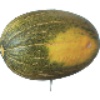
Label: Melon Piel de Sapo 1